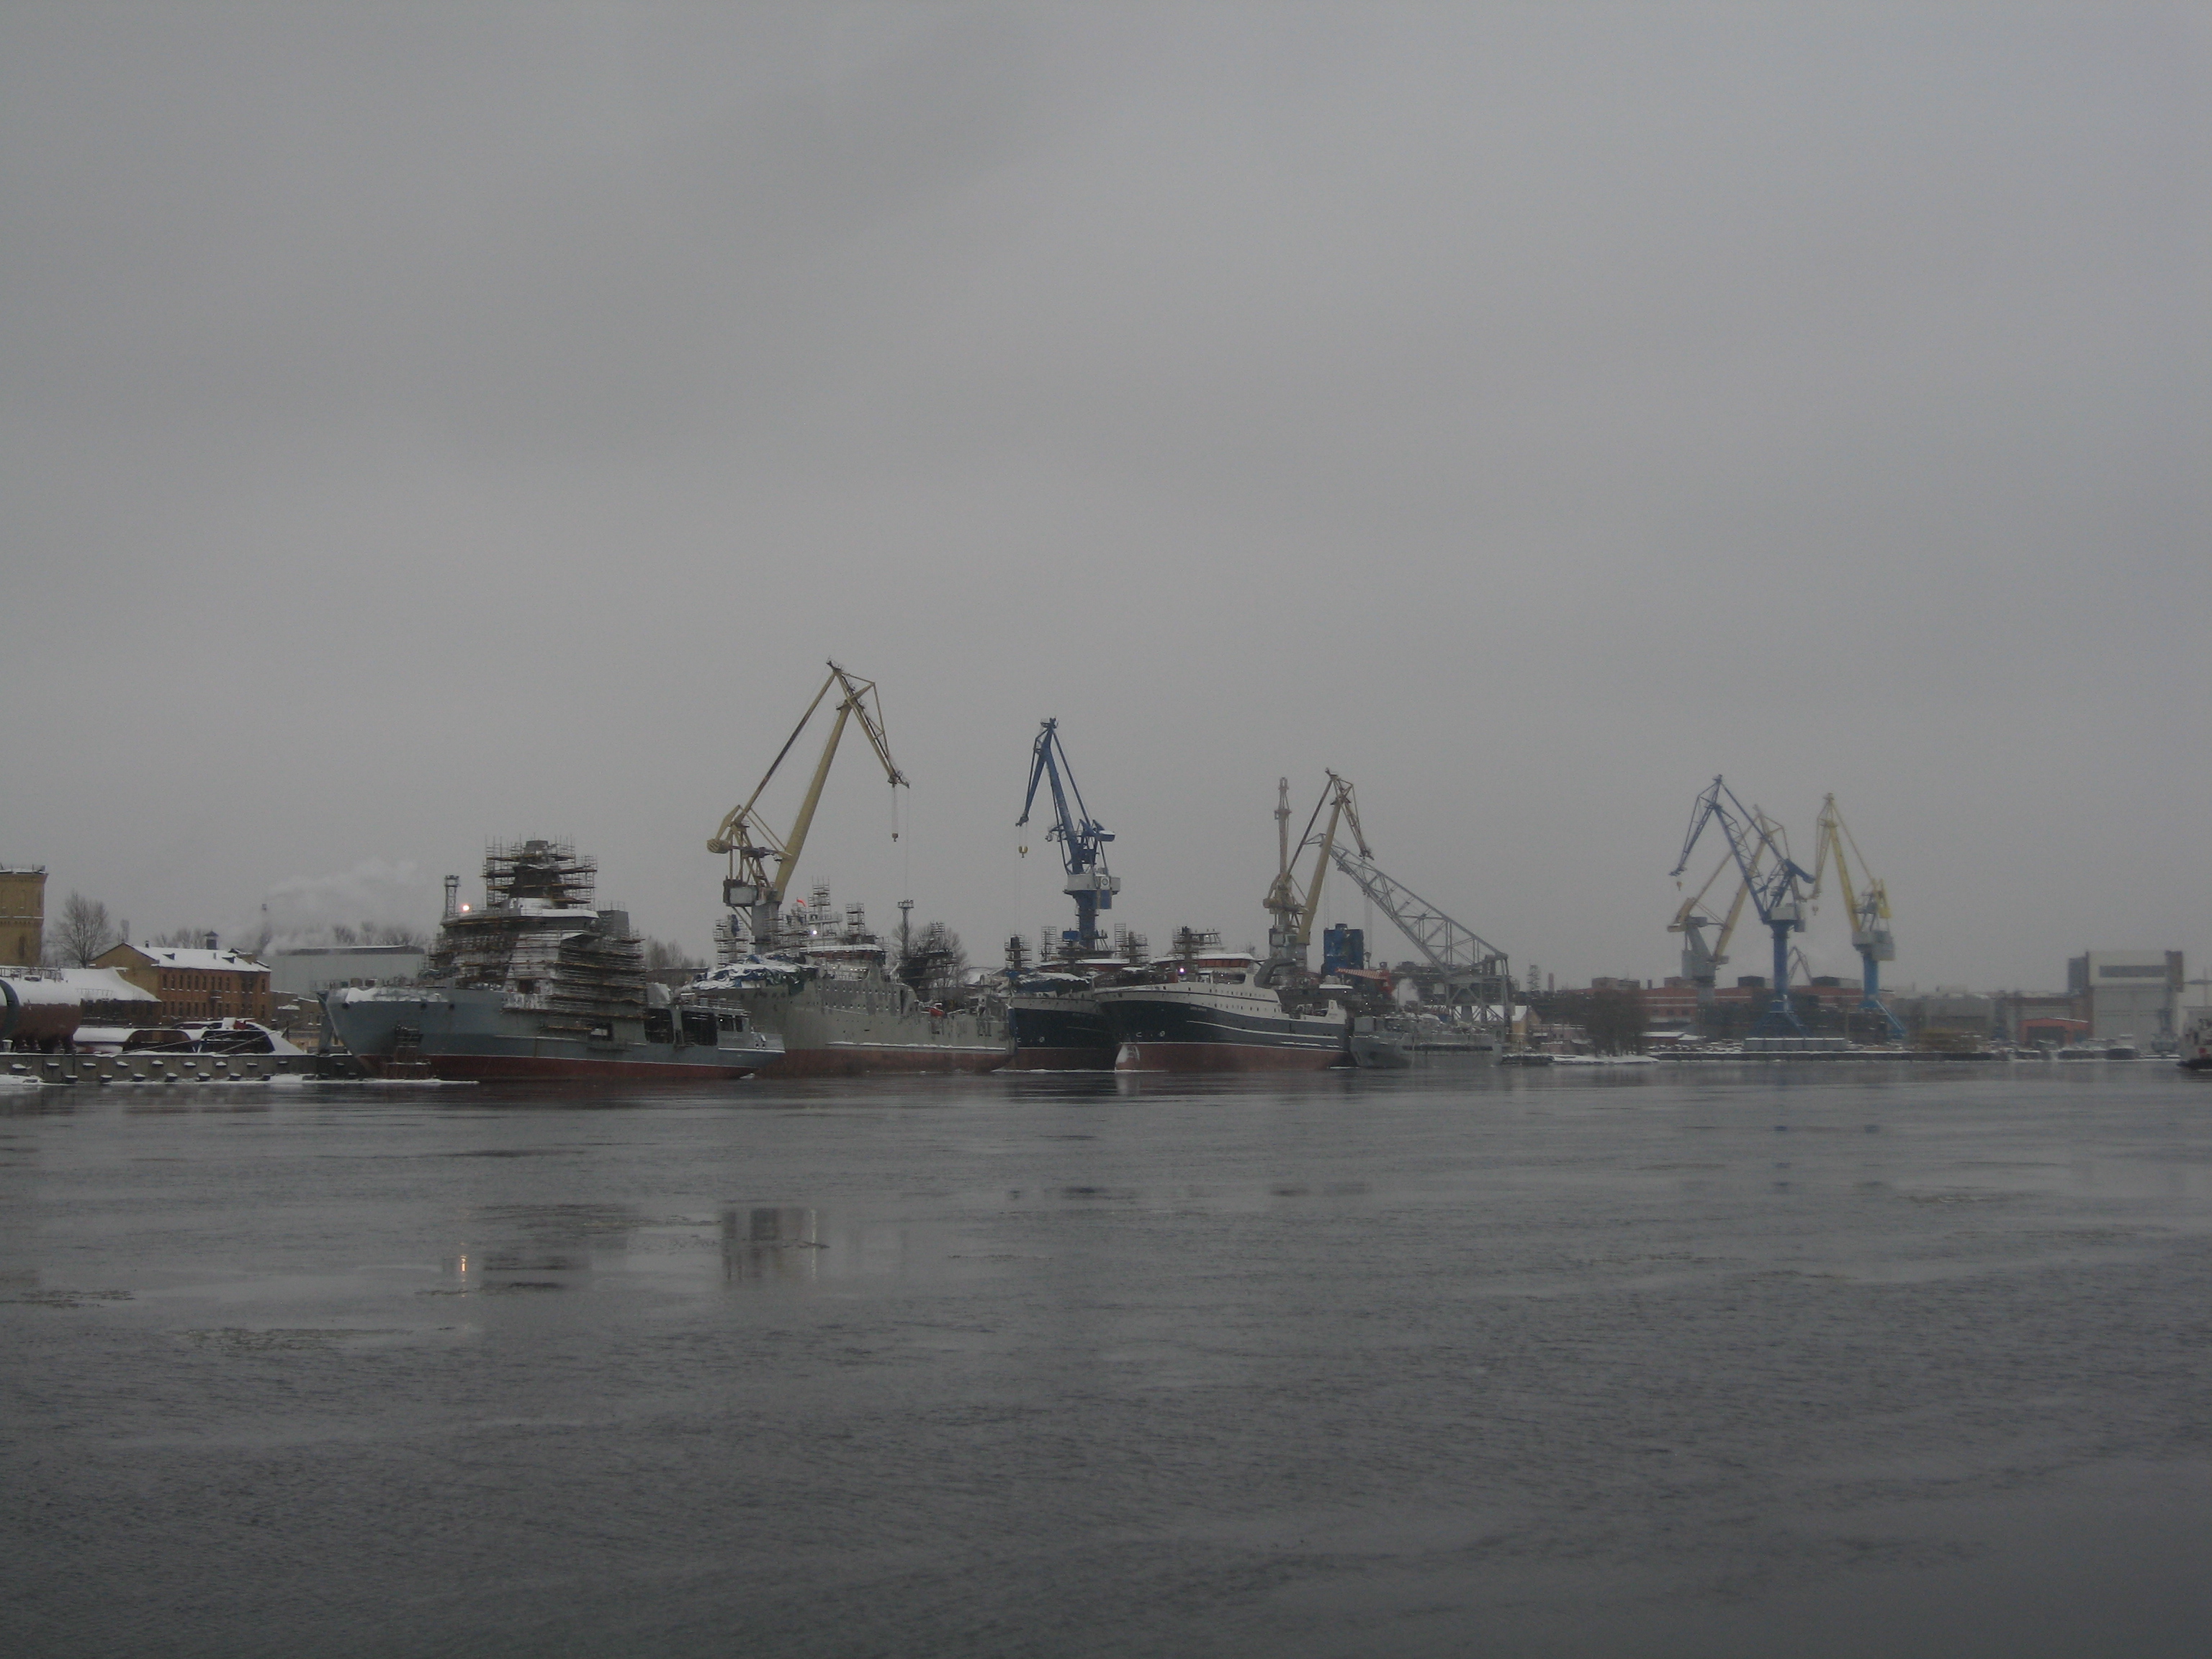
images, water, sky, watercraft, fluid, boat, lake, vehicle, crane, machine, horizon, city, ship, port, harbor, channel, ocean, building, cloud, construction equipment, evening, sea, water transportation, metal, cargo ship, freight transport